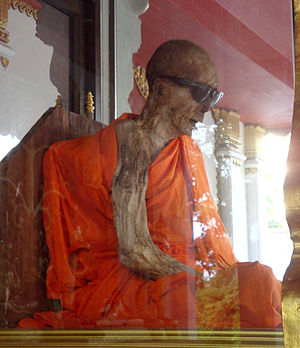
Koh Samui / Lokal kultur / Lokale seværdigheder
Den mumificerede munk i Wat Khunaram
Koh Samui er med sine 228,7 km² den næststørste ø i Thailand, efter Phuket. Koh Samui og hendes 80 søstre, som er de mange andre øer i marineparken ud for Bandon Bay, hører til provinsen Surat Thani. Koh Samui ligger cirka 35 kilometer nordøst for Surat Thani by og omtrent 700 km syd for Bangkok. Øen er omkring 25 km bred. Øens befolkning udgør ca. 50.000 fastboende, men den besøges hvert år af omkring to millioner turister, for 2016 opgjort til 1,9 mio. udenlandske turister. Samui, som den blot kaldes blandt de lokale, er kendetegnet ved natur, strande og kokosnødde plantager. Ved de omkringliggende øer er der gode muligheder for sportsdykning.